S.H. Couch

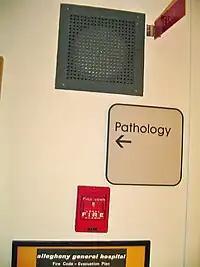
Couch F5GX non-coded fire alarm pull station and F294 10" bell.

The firm S. H. Couch, often known as simply Couch, was a Quincy, Massachusetts, manufacturing company founded circa 1901 in Boston after the dissolution of Whitman & Couch, a partnership, and a second entity known as Couch & Seeley. S. H. Couch launched during and participated in the turn of the century Independent Telephone Movement which ensued after the expiration of the foundational Bell telephone patents in 1894. The company specialized in electrical devices including telephones, intercoms, and fire alarm systems. S. H. Couch had offices in Boston and in Chicago by 1907.